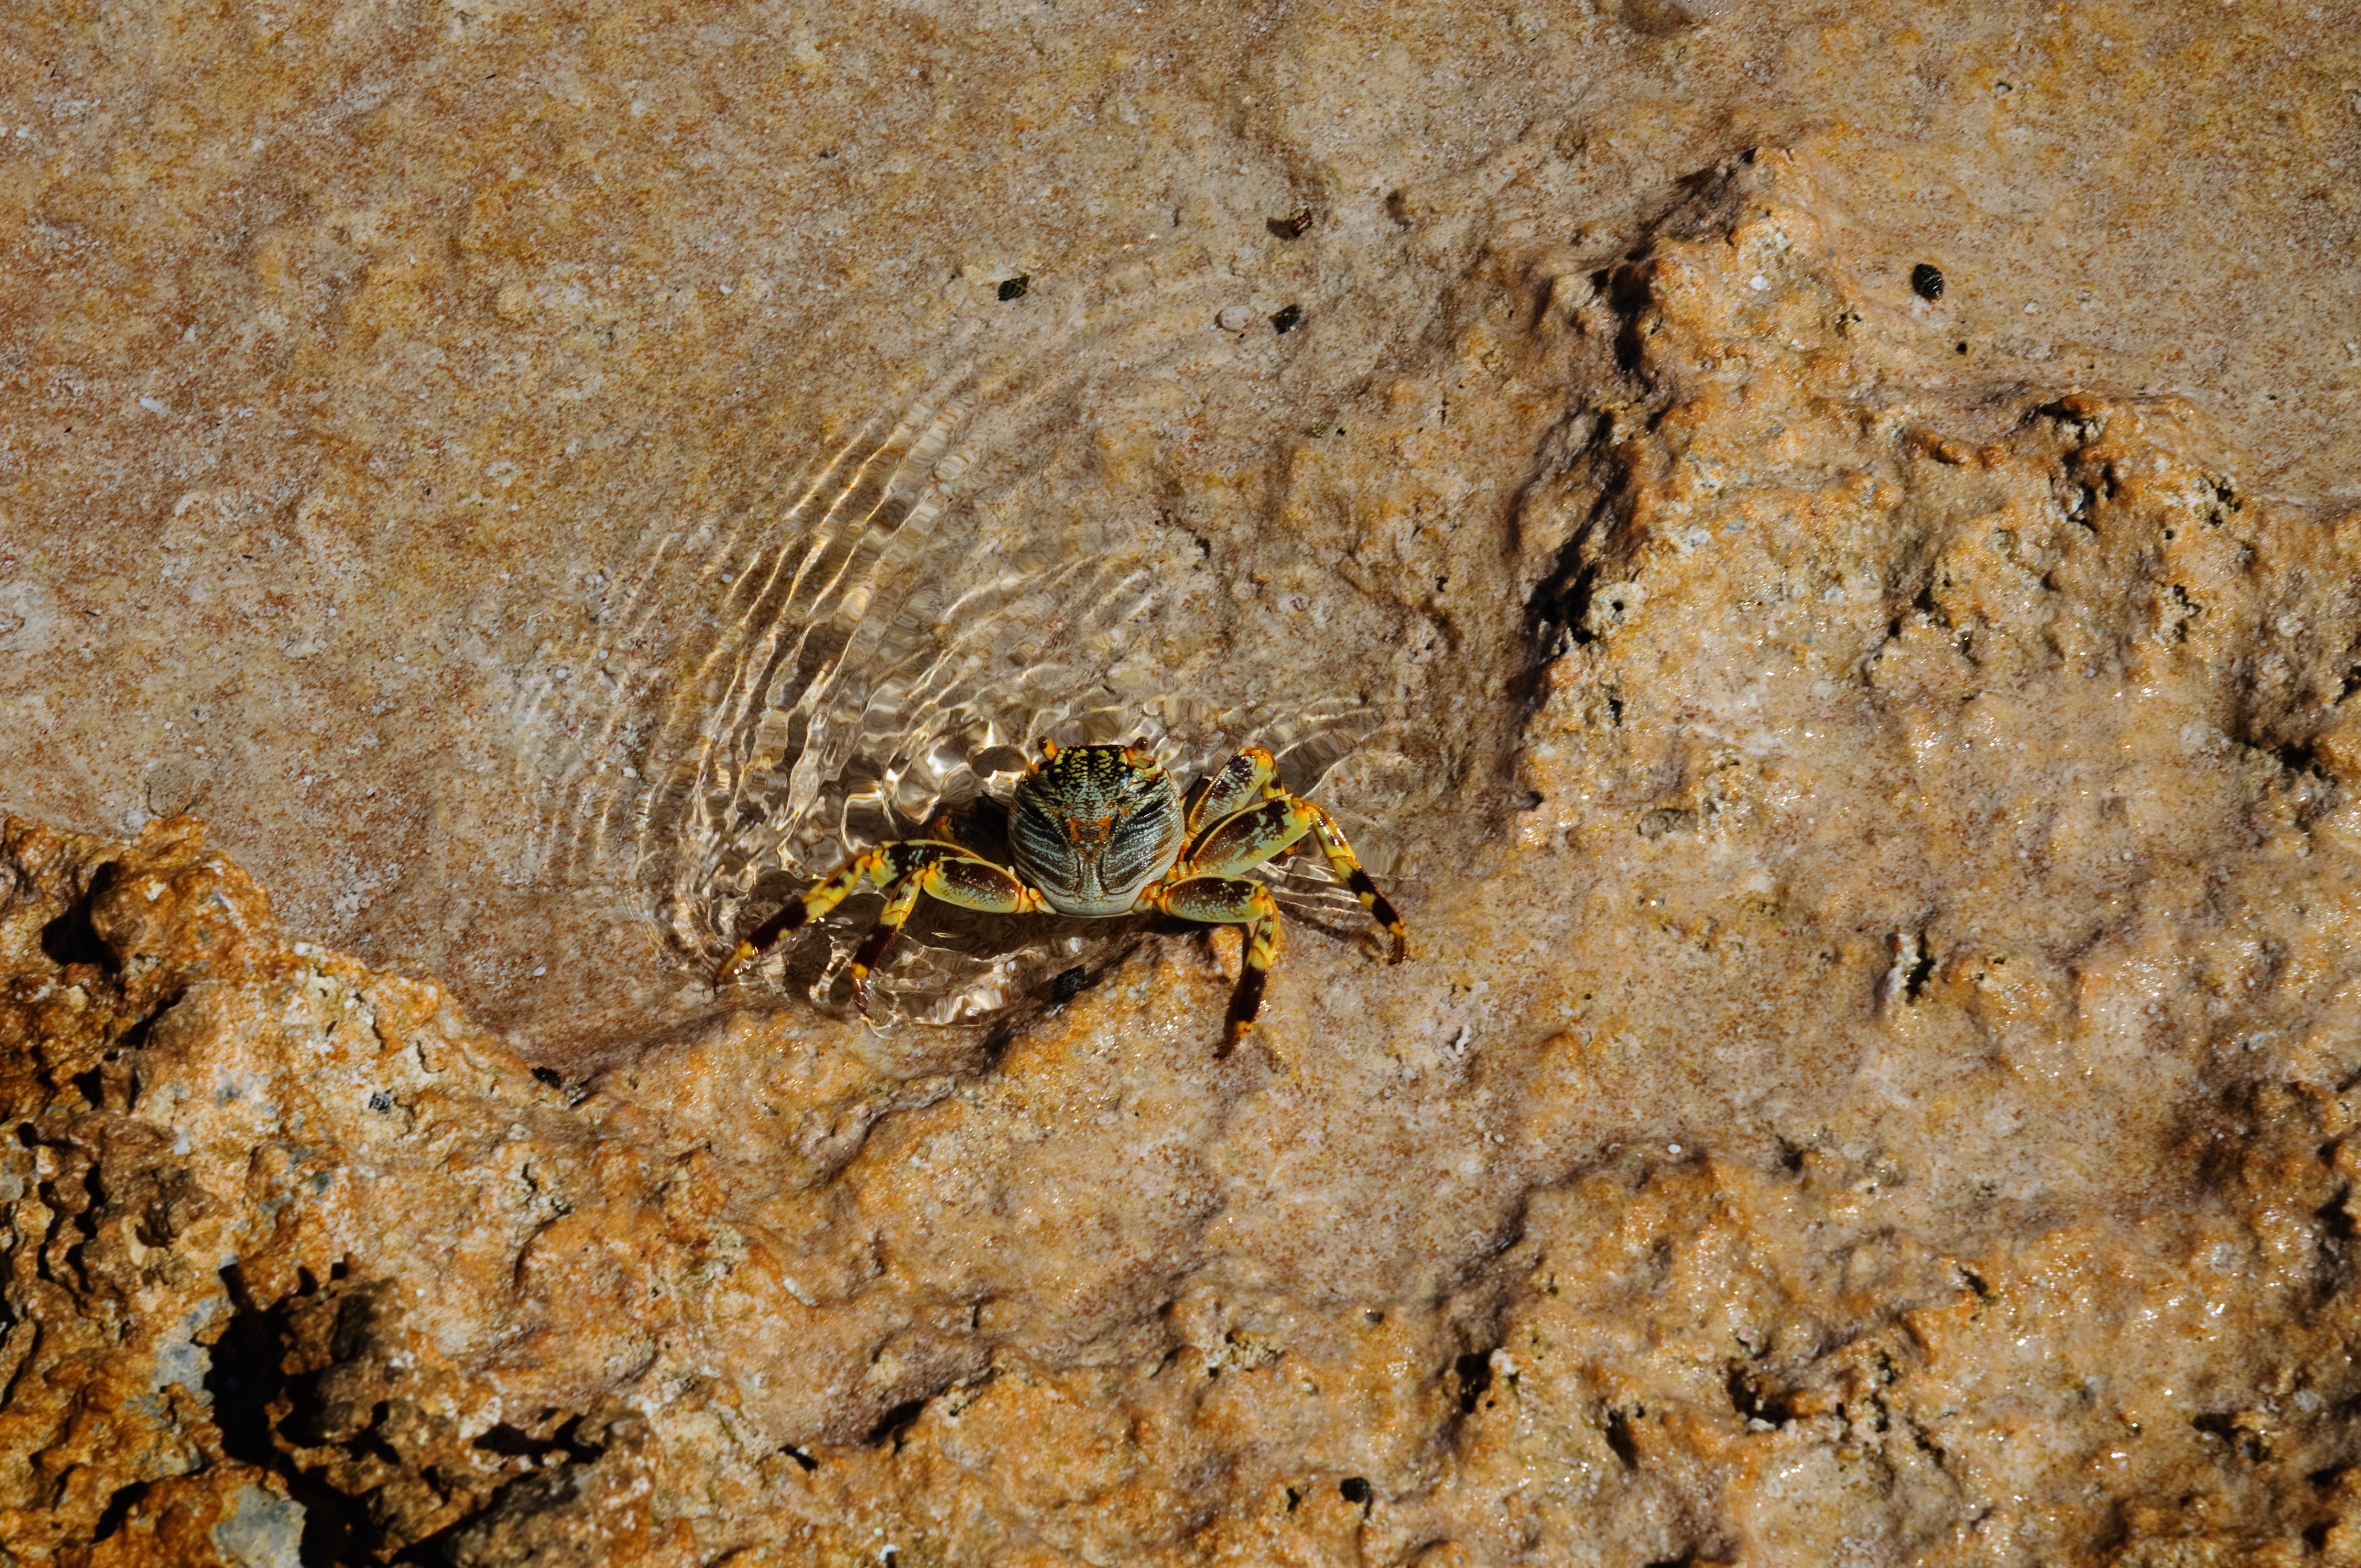
wildlife, insect, soil, nikon, fauna, invertebrate, pest, d300, polinesia, fakarava, macro photography, membrane winged insect